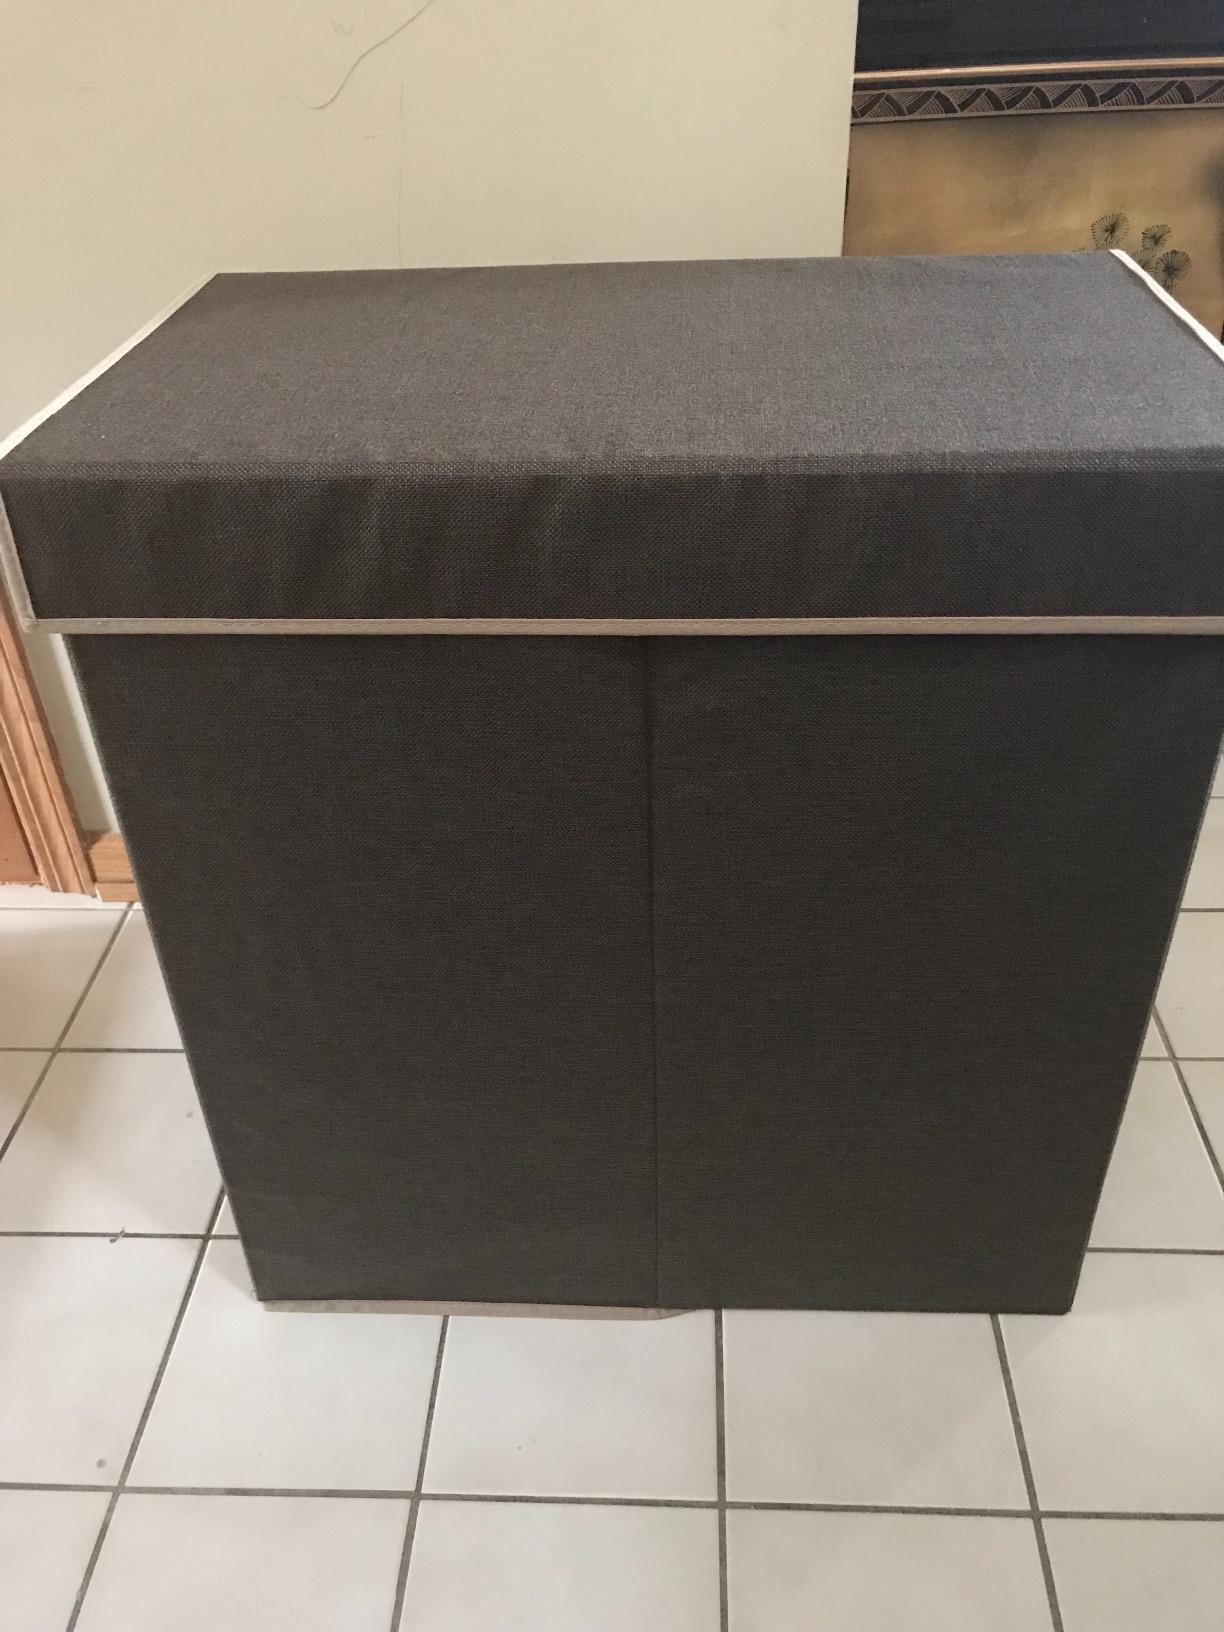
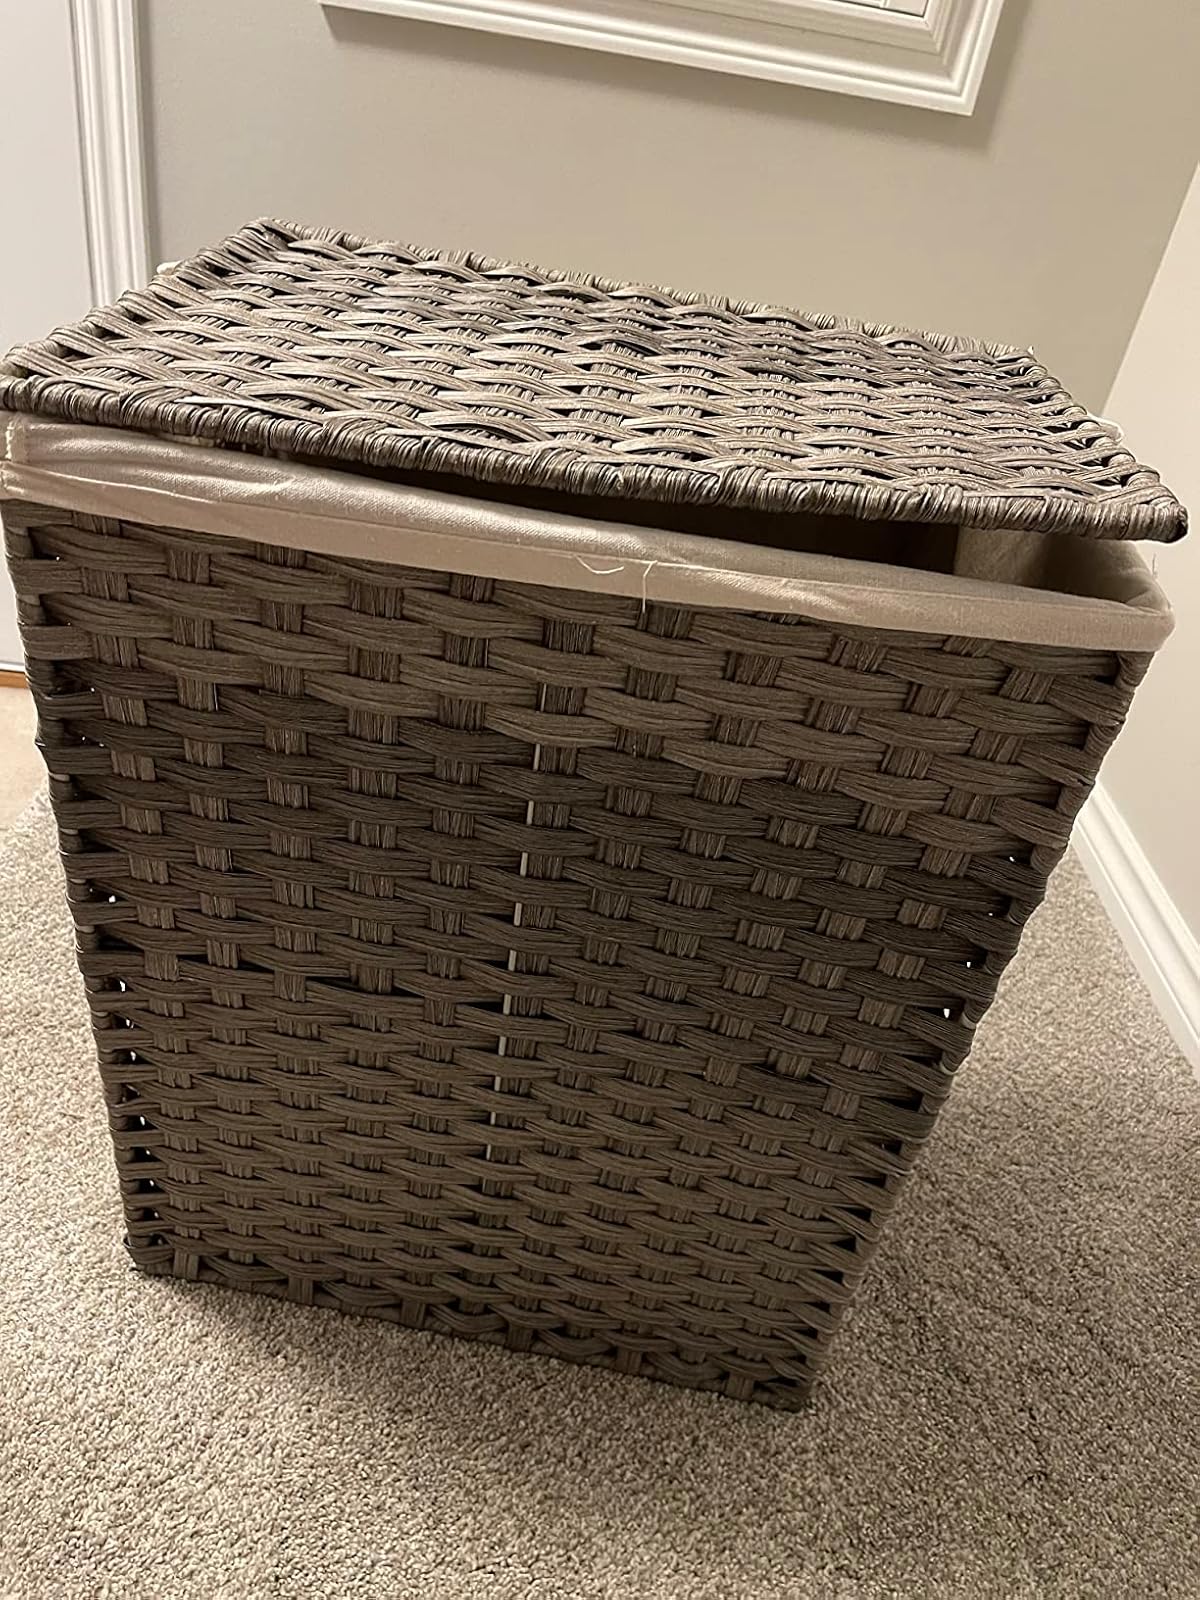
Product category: items_hamper
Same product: no